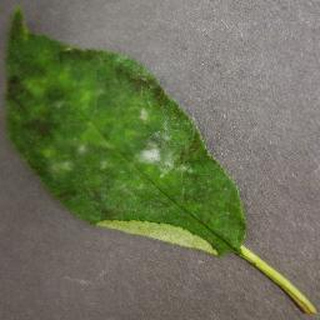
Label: cherry_powdery_mildew